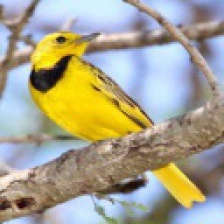
Species: GOLDEN PIPIT
Scientific name: TMETOTHYLACUS TENELLUS